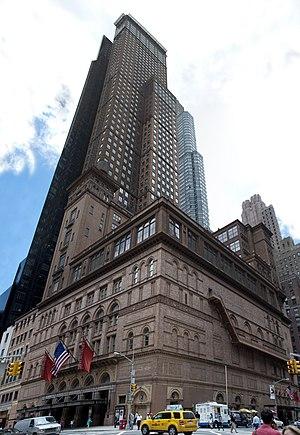
Le Carnegie Hall est une salle de concert new-yorkaise, située à l’angle de la 7ᵉ avenue et de la 57ᵉ rue Ouest, juste au sud de Central Park, dans l'arrondissement de Manhattan.